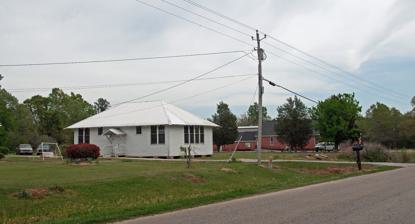
Building: Emory School
Country: United States of America
Year built: 1915
United States historic place Emory School U.S. National Register of Historic Places Show map of Alabama Show map of the United States Nearest city Greensboro, Alabama Coordinates 32°36′46″N 87°41′48″W / 32.61278°N 87.69667°W / 32.61278; -87.69667 Built 1915 Architect W.A. Hazel MPS The Rosenwald School Building Fund and Associated Buildings MPS NRHP reference No. 98000109 Added to NRHP February 20, 1998 The Emory School , also known as the Tunstall School , is a historic Rosenwald School building in rural Hale County , Alabama , United States.  It was built in 1915 to the designs of W.A. Hazel to serve the local African American community. The money to build the school was provided by the Julius Rosenwald Fund . The school was listed on the National Register of Historic Places on February 20, 1998, as a part of The Rosenwald School Building Fund and Associated Buildings Multiple Property Submission . References